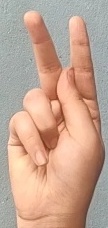
ASL sign: K